Jim True-Frost

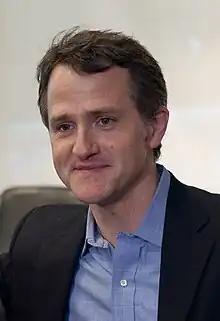
True-Frost at Harvard University in 2011

Jim True-Frost ("né" True; July 31, 1966) is an American stage, television and screen actor. He is most known for his portrayal of Roland "Prez" Pryzbylewski on all five seasons of the HBO program "The Wire" (2002–2008), as James Woodrow in "Treme" (2010–2013), and film roles such as "Singles" (1992).